Handley Page HP.115

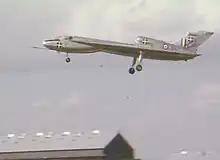
The HP.115 at the Farnborough Air Show in 1962

On 17 August 1961, the single aircraft HP.115, "XP841", conducted its maiden flight at the Royal Aircraft Establishment Bedford, piloted by J.M. Henderson, who reported his enthusiasm for this initial flight. This flight had been preceded by extensive ground taxying trials, during which the optimum takeoff trim was determined. In advance of the flight, Henderson had undergone extensive simulator training which, according to Barnes, had projected more pessimistic handling characteristics than those that presented themselves in real world flight. All pilots selected to pilot the HP.115 underwent many hours of simulated flight prior to operating the actual aircraft.